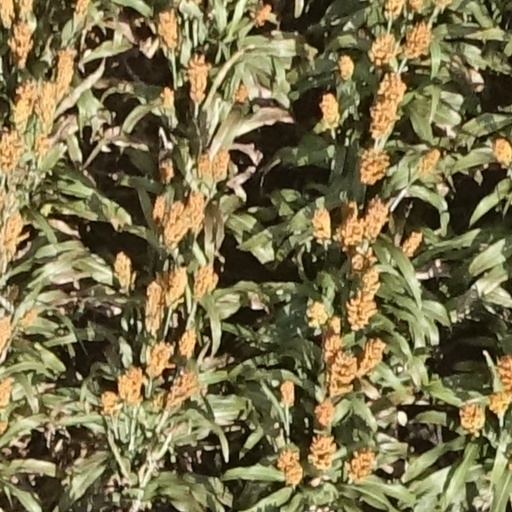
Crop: sorghum